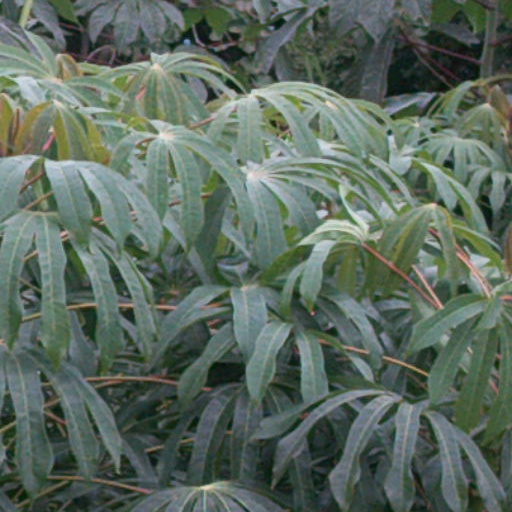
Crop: cassava